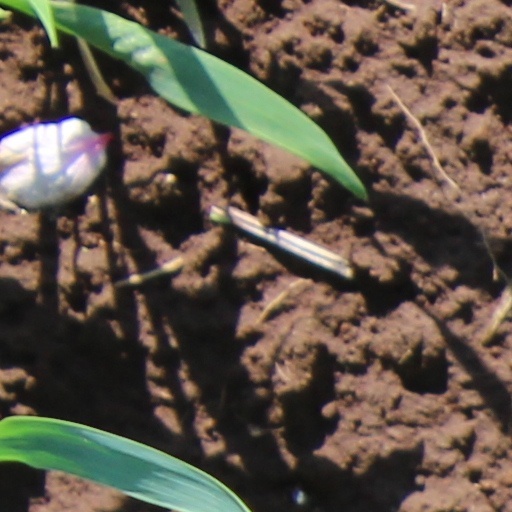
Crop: wheat